Guillermo del Toro's Pinocchio

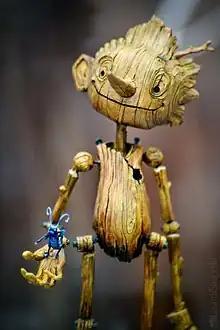
Resin sculpture of Pinocchio and Sebastian used in the film, exhibited at the Cineteca Nacional de México

In Italy, woodcarver Geppetto loses his son Carlo to an aerial bombardment by Austro-Hungarian forces during World War I. Twenty years later, he uses the pine wood planted in Carlo's grave to create a puppet in drunken despair. The Wood Sprite appears in the middle of the night and brings it to life, christening him Pinocchio due to the puppet being made of pine, and assigns Sebastian J. Cricket, who formerly lived inside the pine wood, to guide him morally, promising him a wish in exchange. Geppetto wakes up and is frightened by Pinocchio exploring and destroying his home. He becomes fed up with Pinocchio's antics due to his newborn lack of self-control, and he decides to send the boy to school. He gifts Pinocchio a schoolbook that used to belong to Carlo.